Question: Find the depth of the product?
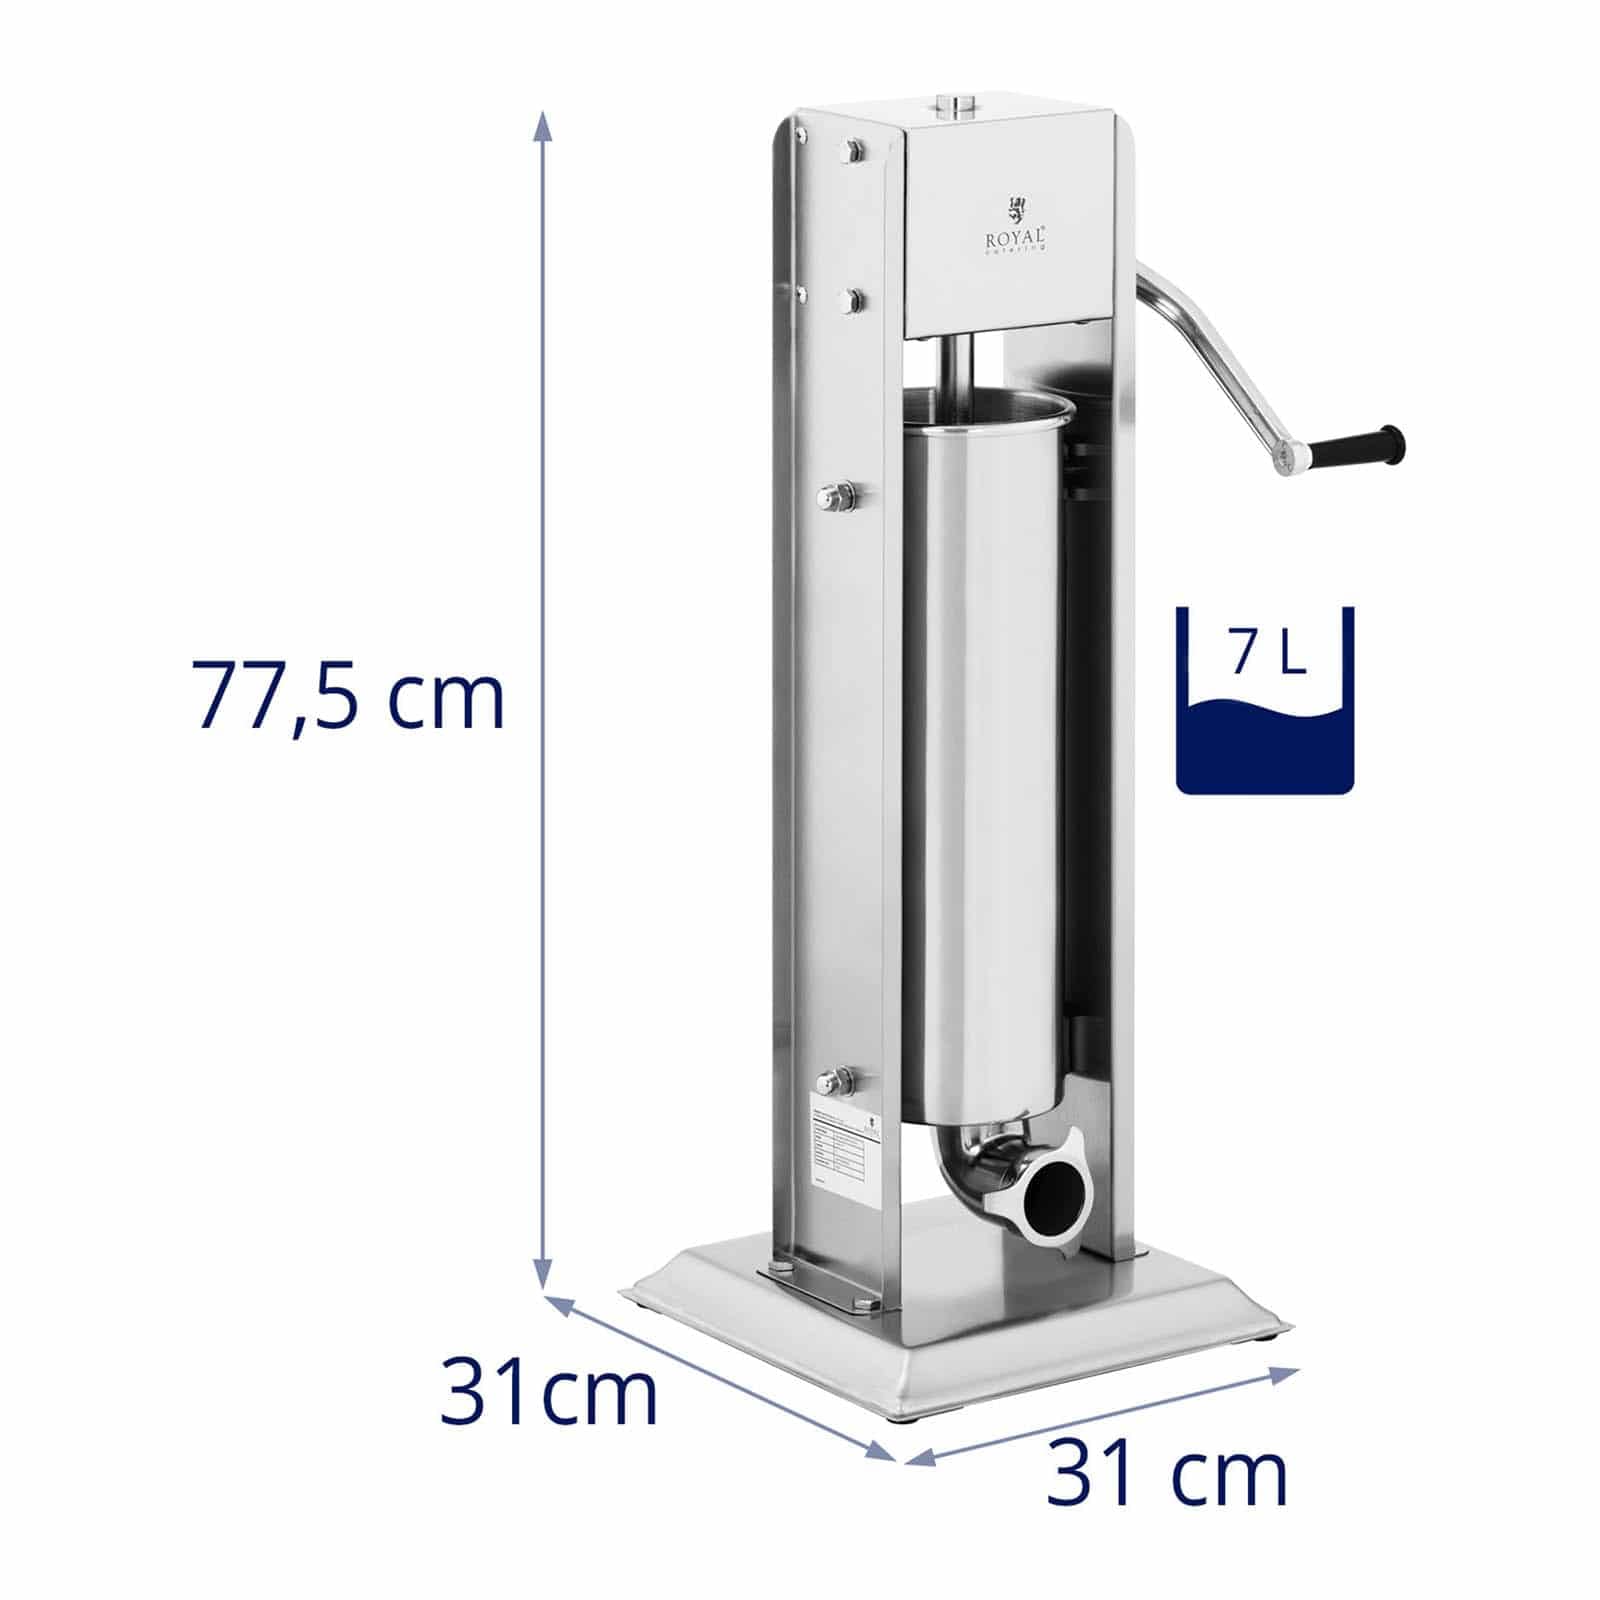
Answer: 31.0 centimetre